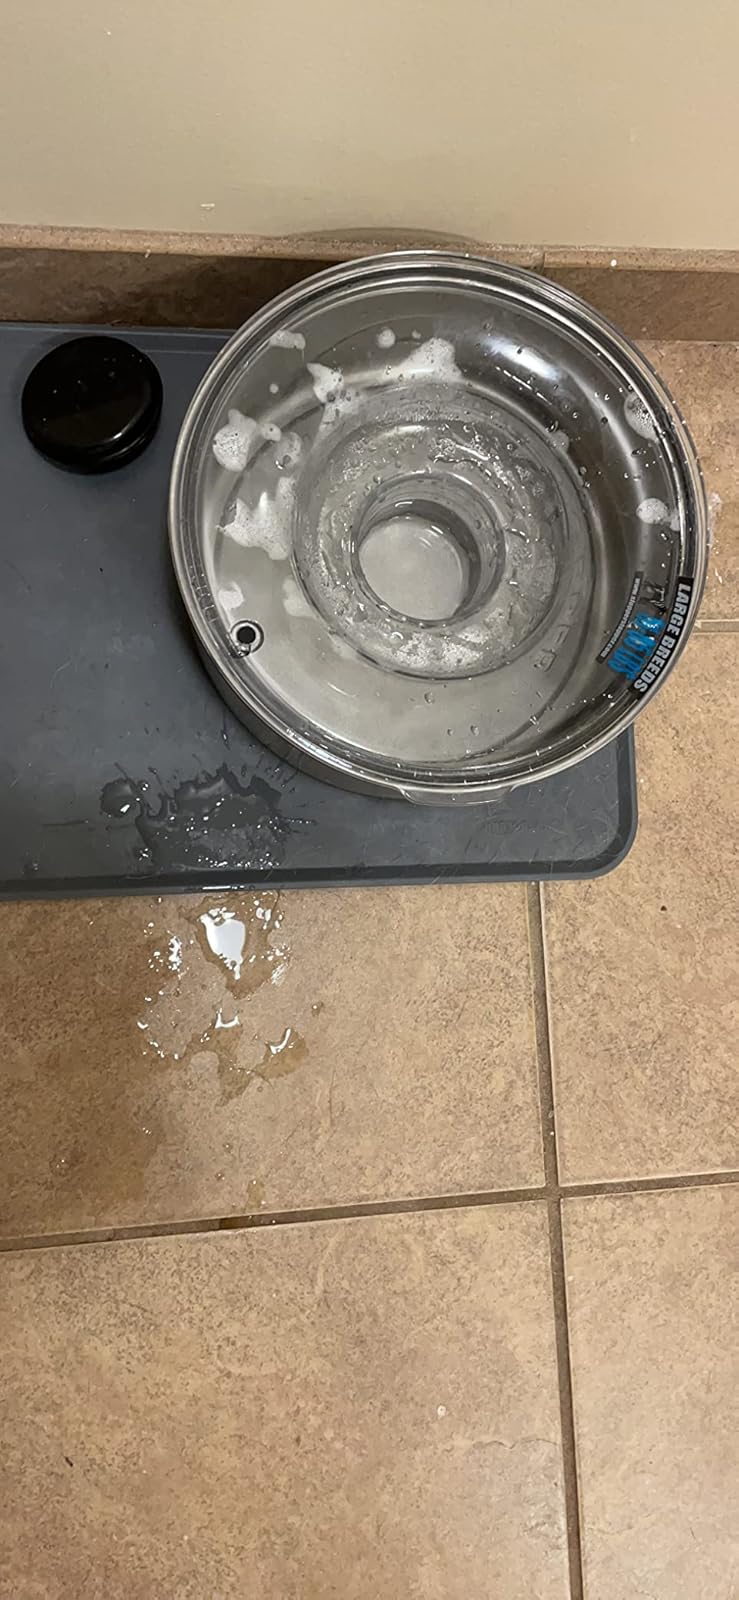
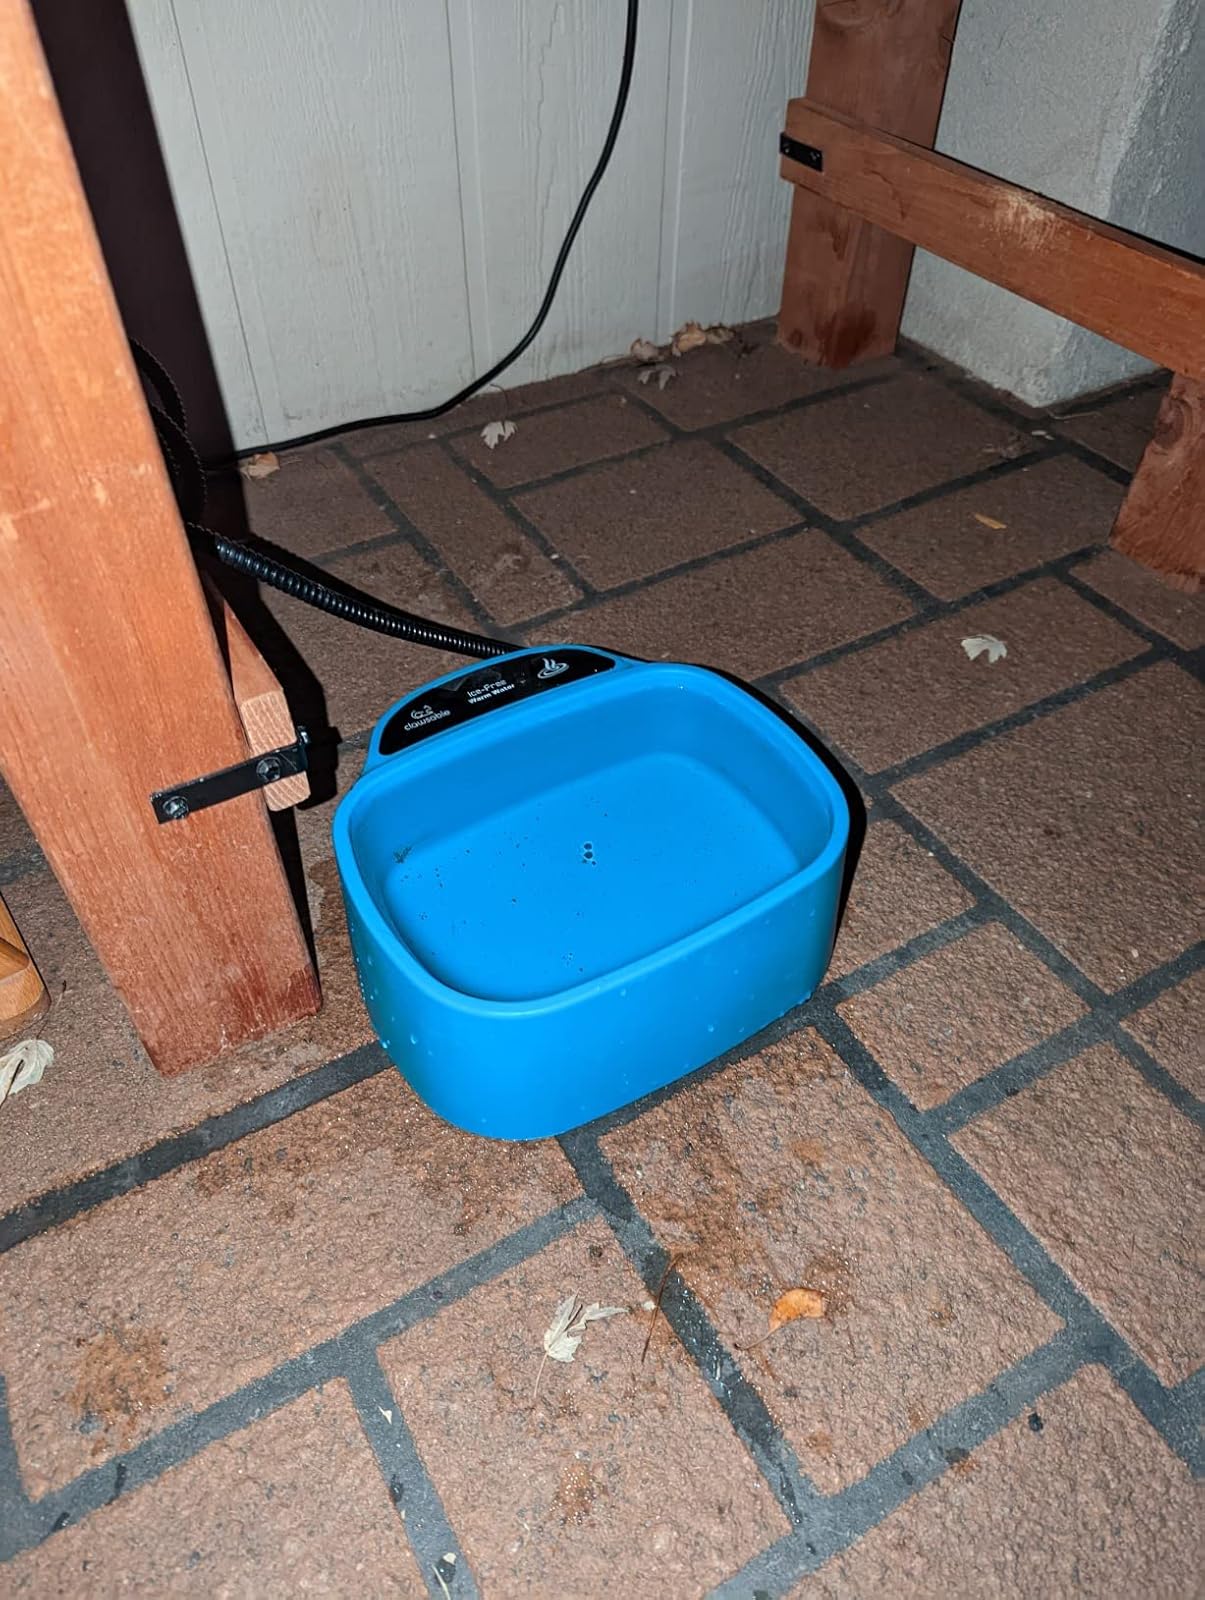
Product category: items_bowl
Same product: no